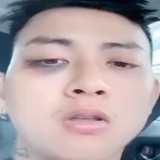
ca sĩ Hoài Lâm